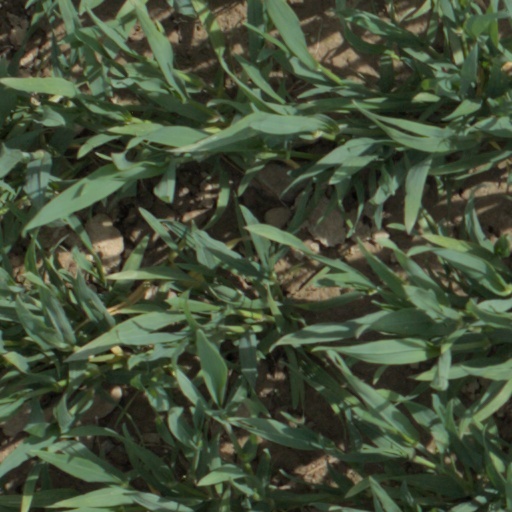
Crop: wheat